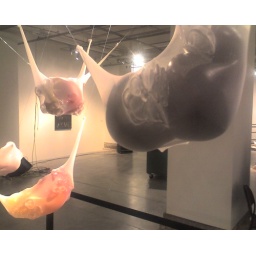
hand blown glass in nylons -- lazarus building downtown columbus